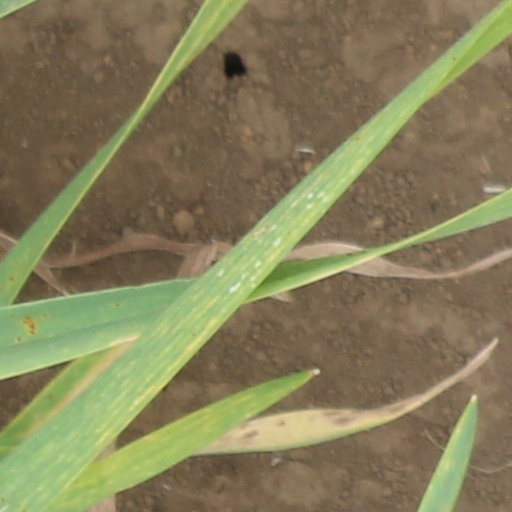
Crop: wheat